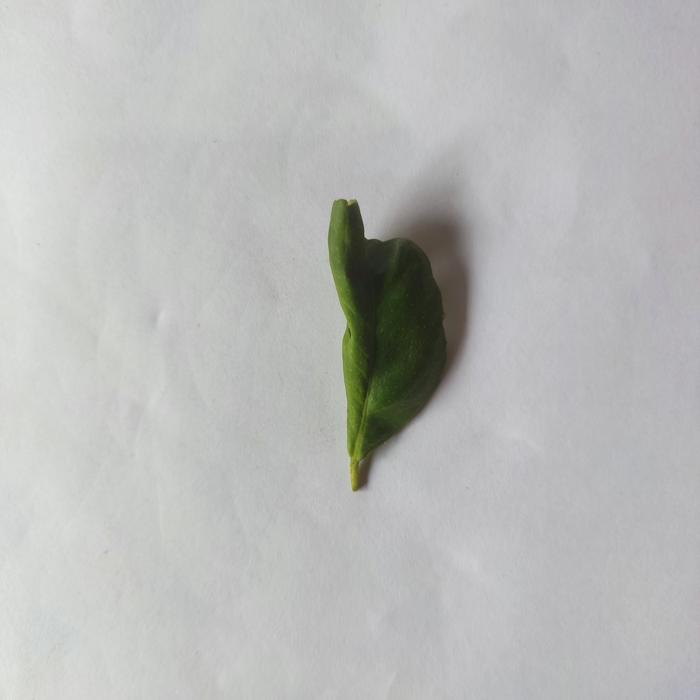
Crop: Lemon
Leaf condition: Leaf_Curl